Yarralumla Woolshed, Australian Capital Territory

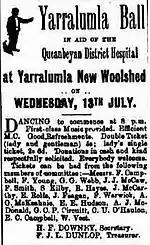
Advertisement for the Ball at Yarralumla Woolshed in 1904

Soon after its construction the building was used for community activities. In July 1904 a ball was held to raise funds for the hospital. The event was described in the newspapers.